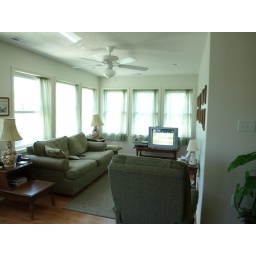
The living room in the beach house in Pawleys Island, SC.